Captain Goodvibes

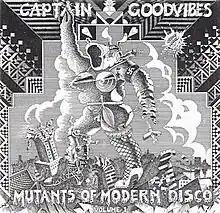
Captain Goodvibes maxi single Mutants of Modern Disco, 1978.

Captain Goodvibes' popularity led to publication in calendars, a short film — "Hot to Trot" (1977), co-written by Ian Watson and Tony Barrell — and a maxi-single record, "Mutants of Modern Disco", in 1978. Captain Goodvibes also had a cinematic cameo in the 1973 surfing documentary, "Crystal Voyager", appearing in a brief animated sequence during the film.